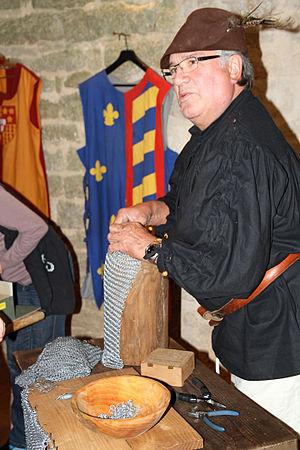
Artisan fabriquant des cotes de mailles au château de Montfort durant les Journées du Patrimoine
Une cotte de mailles annulaire est un équipement défensif constitué d'un assemblage d'anneaux métalliques.